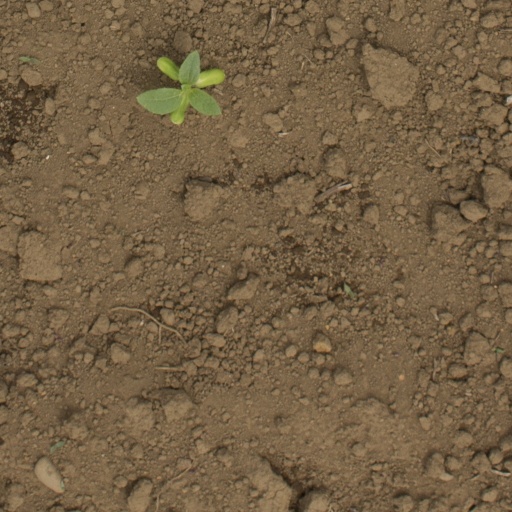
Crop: Jerusalem artichoke